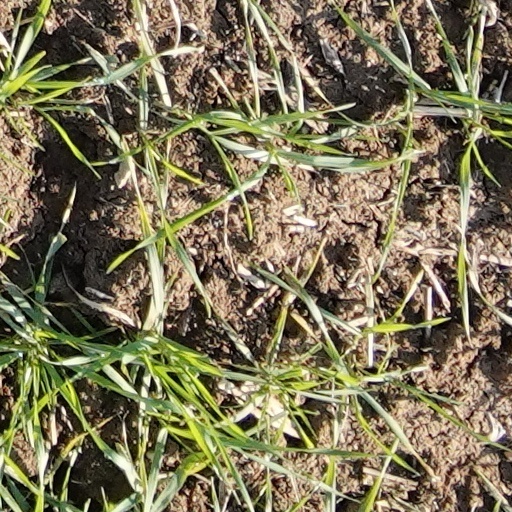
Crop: wheat